HIV integration

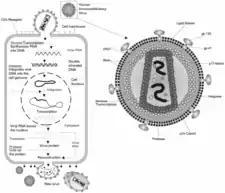

AIDS ("acquired immune deficiency syndrome") is caused by the human immunodeficiency virus (HIV). Individuals with HIV have what is referred to as a "HIV infection". When infected semen, vaginal secretions, or blood come in contact with the mucous membranes or broken skin of an uninfected person, HIV may be transferred to the uninfected person ("horizontal transfer"), causing another infection. Additionally, HIV can also be passed from infected pregnant women to their uninfected baby during pregnancy and/or delivery ("vertical transmission"), or via breastfeeding. As a result of HIV infection, a portion of these individuals will progress and go on to develop clinically significant AIDS.